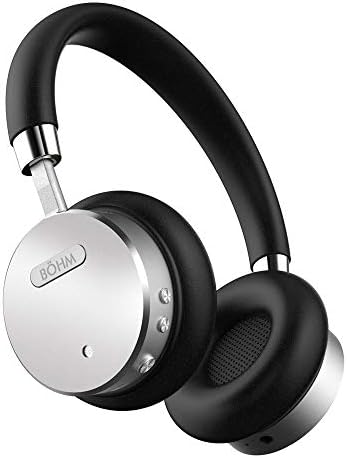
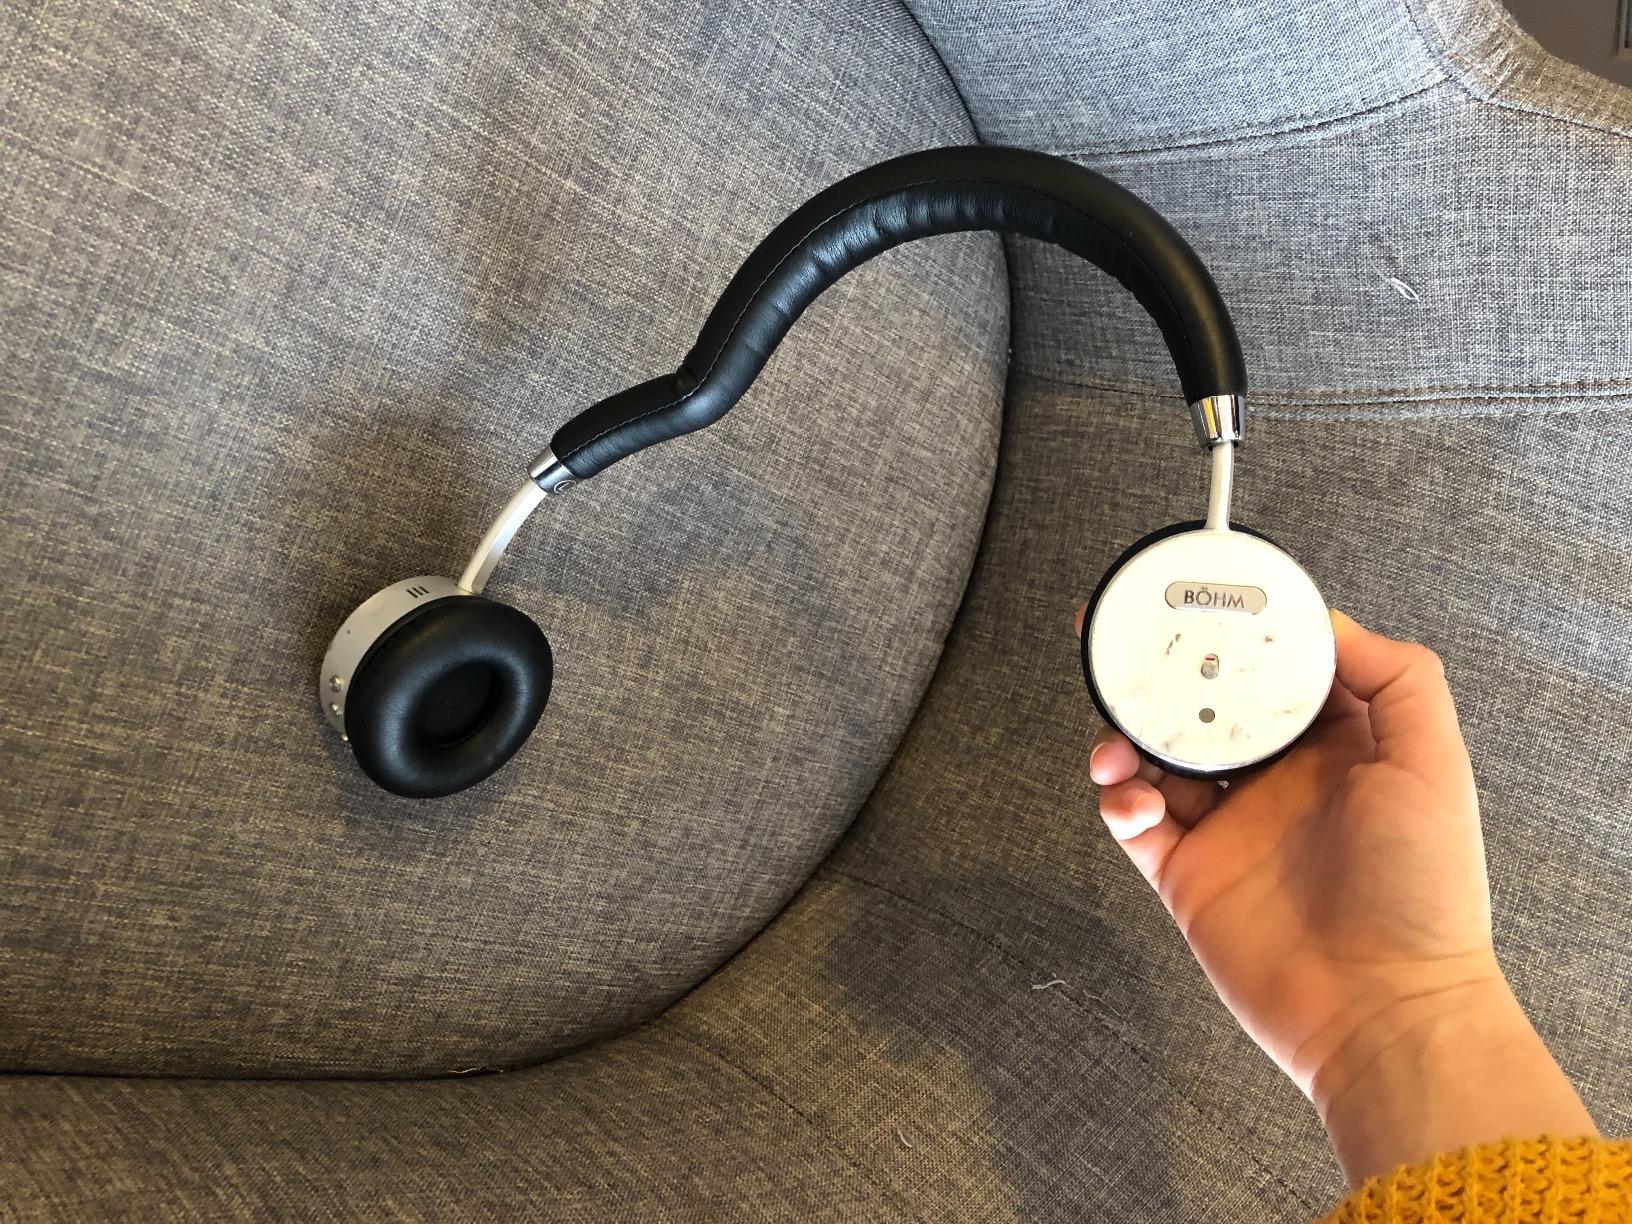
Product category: headphones
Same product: yes